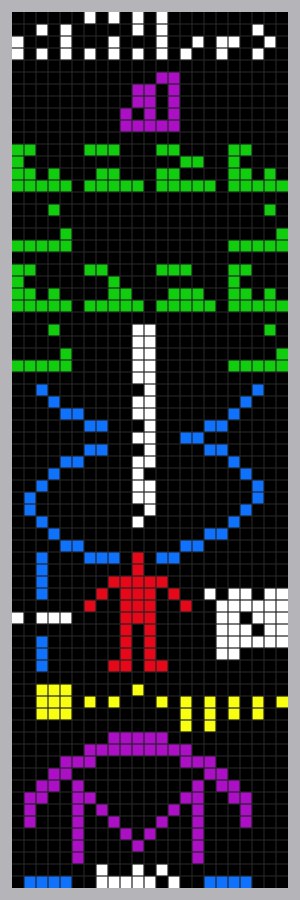
Fermis paradoks
En grafisk fremstilling af Arecibo-budskabet, menneskedhedens første forsøg på at kommunikere med fremmede civilisationer via radiobølger.
Fermis paradoks er den tilsyneladende modsætning mellem den logisk set høje sandsynlighed for, at der findes udenjordiske civilisationer og manglende beviser for, eller kontakt med, sådanne civilisationer.